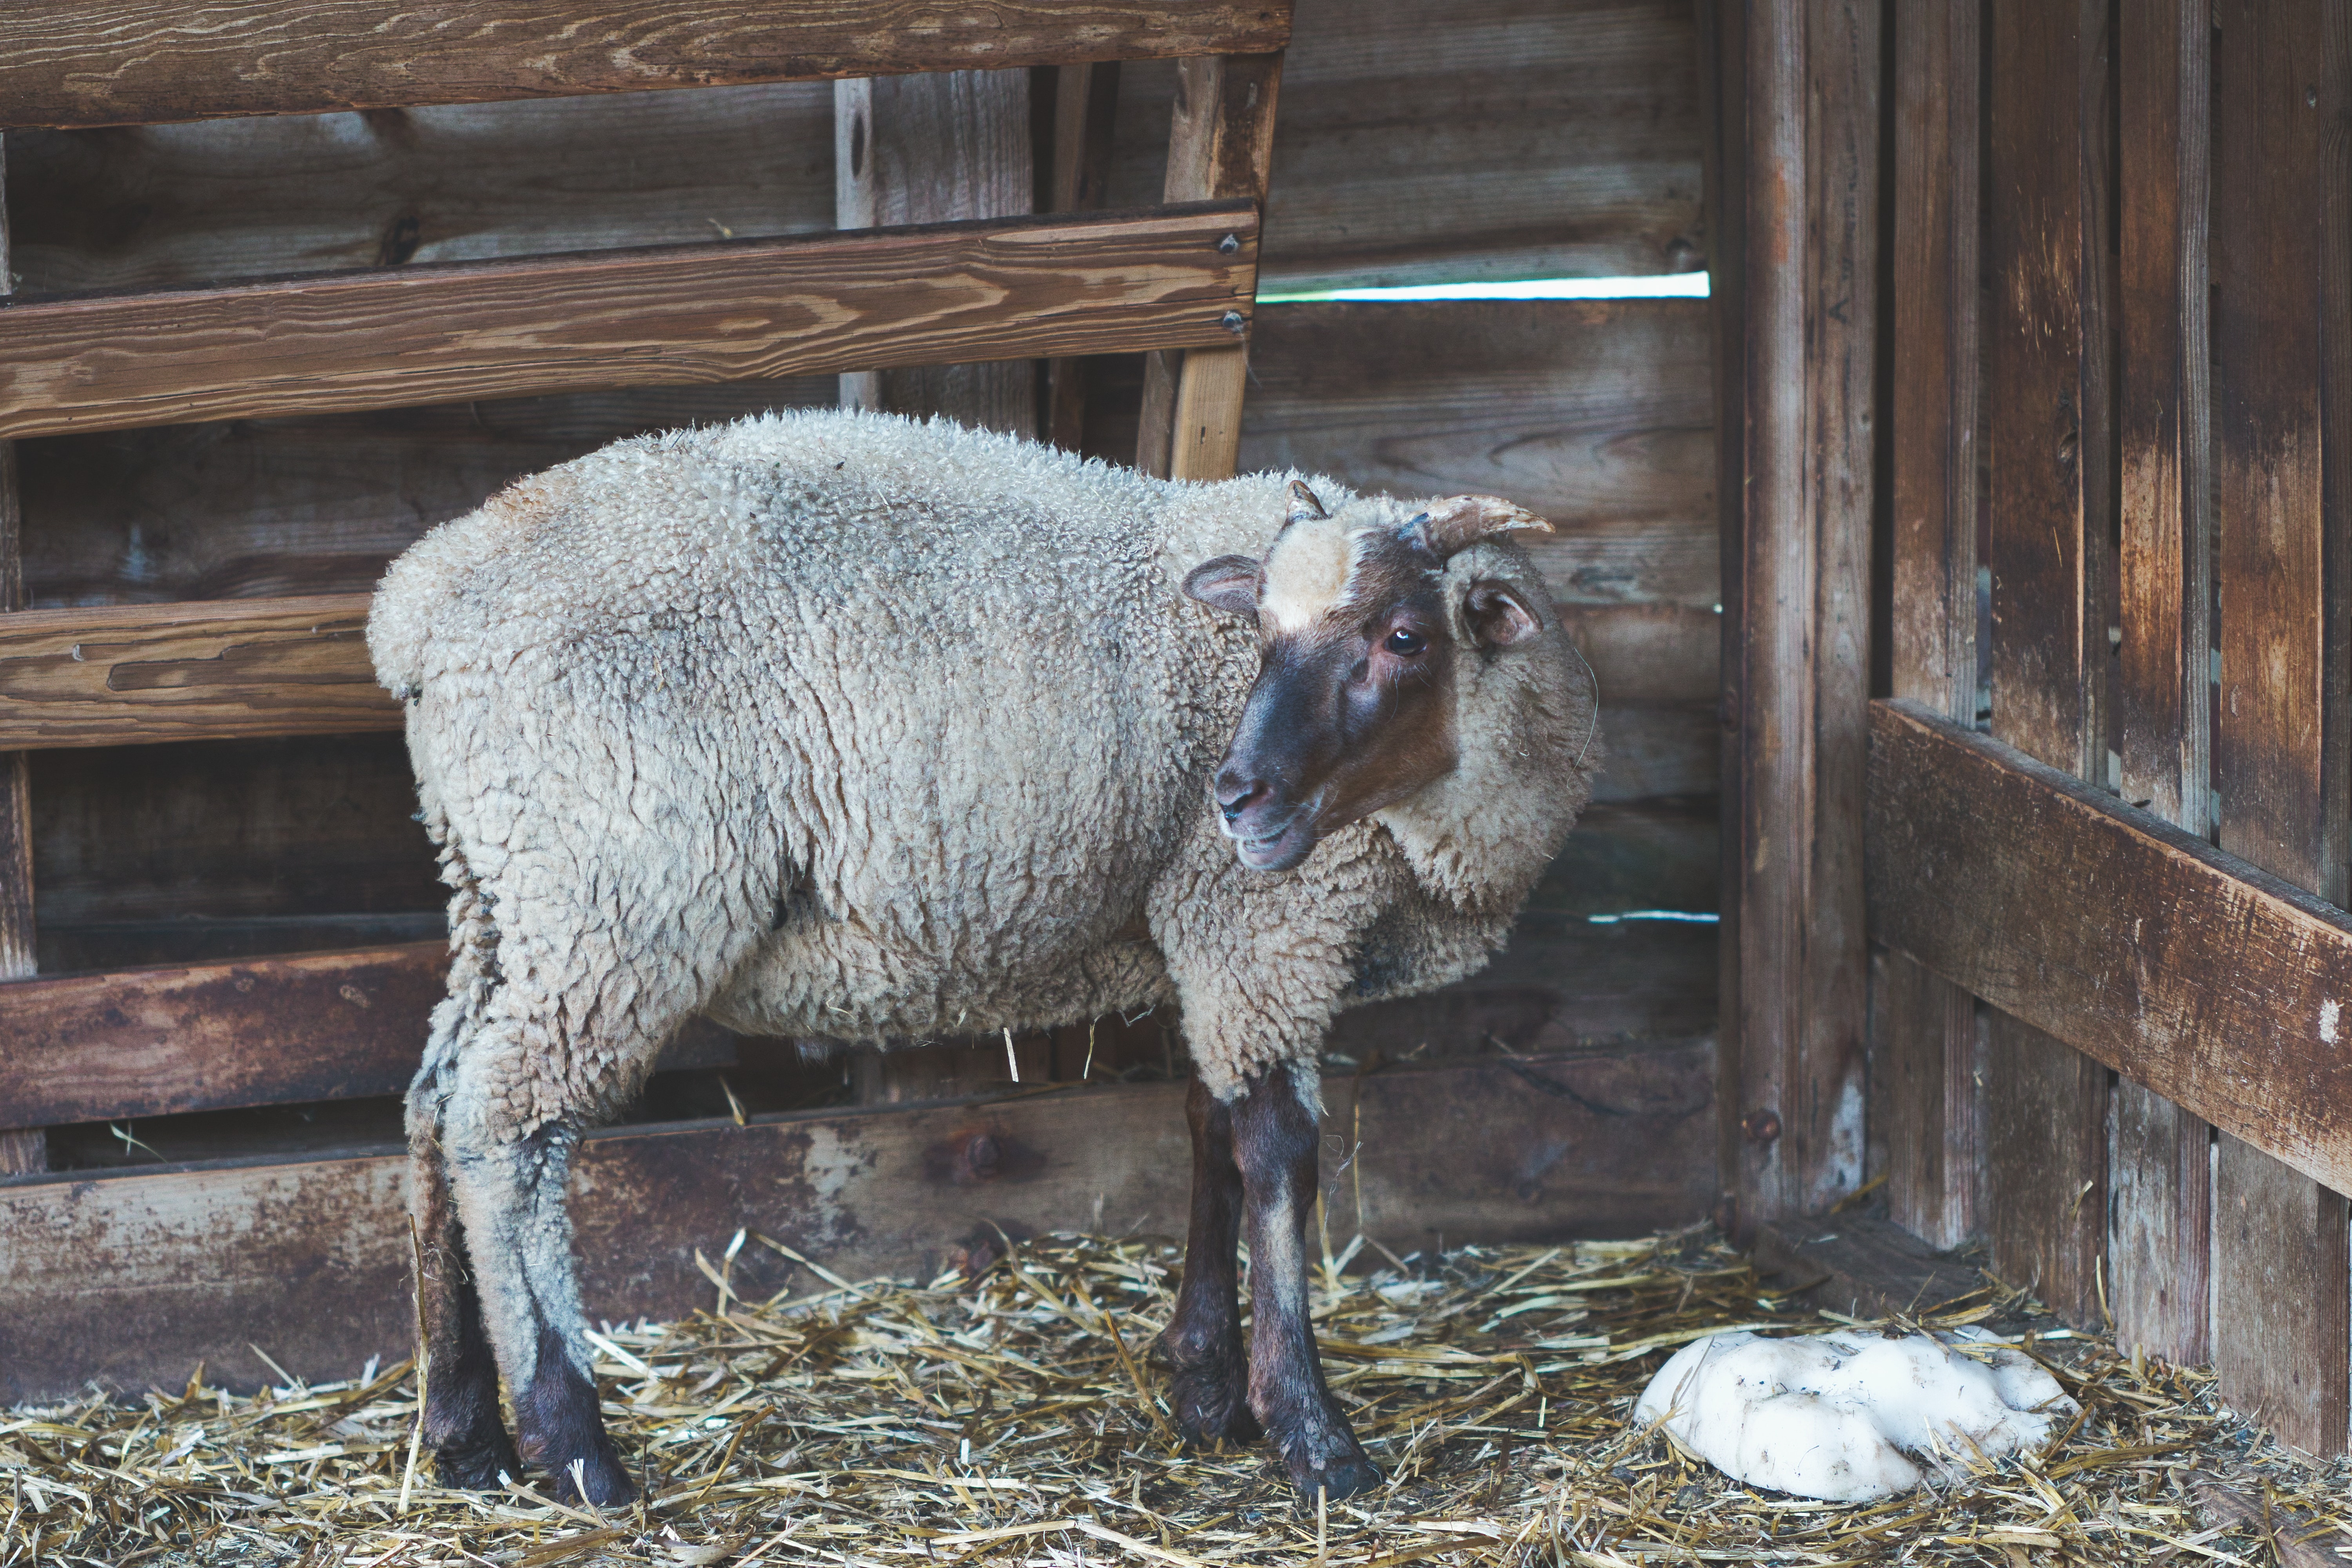
sheep, goats, livestock, cow goat family, snout, goat